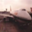
Label: airplane